Wanderers Amateur Athletic Club

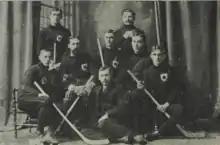
Team picture, 1899

The Wanderers sponsored an ice hockey team, which won the Starr Halifax Championships twice in the 1890s, and won the Maritime amateur championship in 1898.